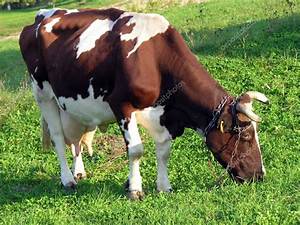
Label: cow